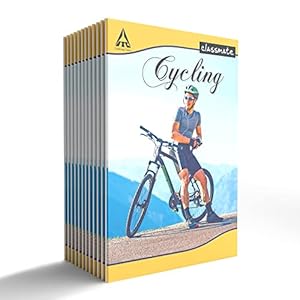
Classmate Long Notebook - 140 Pages
Category: OfficeProducts
Price: 561 (list price: 720)
Rating: 4.4 (3,182 ratings)
About this product: The cover design of the notebook is subject to change, it depends on stock availability|Long Notebook - 140 Pages, Single Line, 297mm x 210mm (Pack of 12)|Notebooks for every subject for hassle-free note-taking during classes or lectures.|Classmate uses and elemental chlorine free paper|This notebook consists of papers